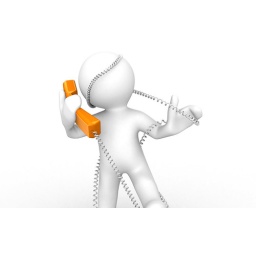
3d abstract person with a phone cable around